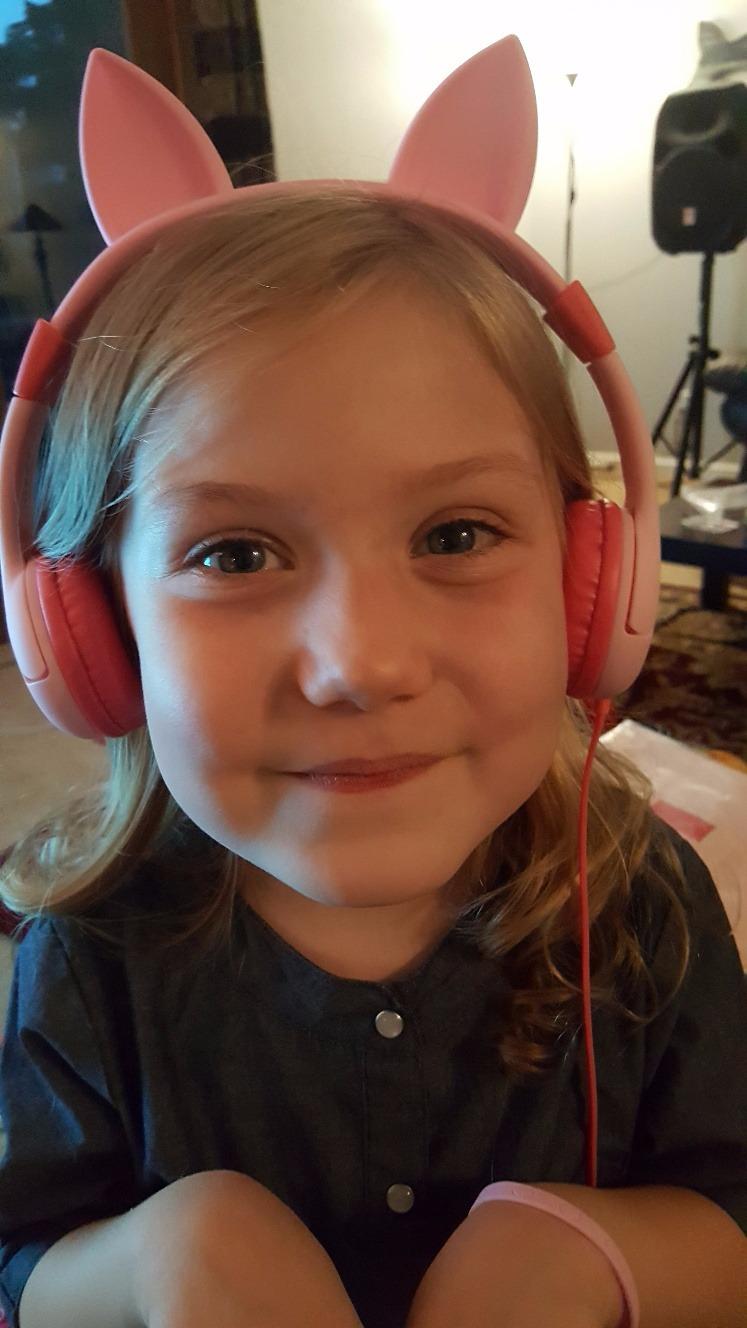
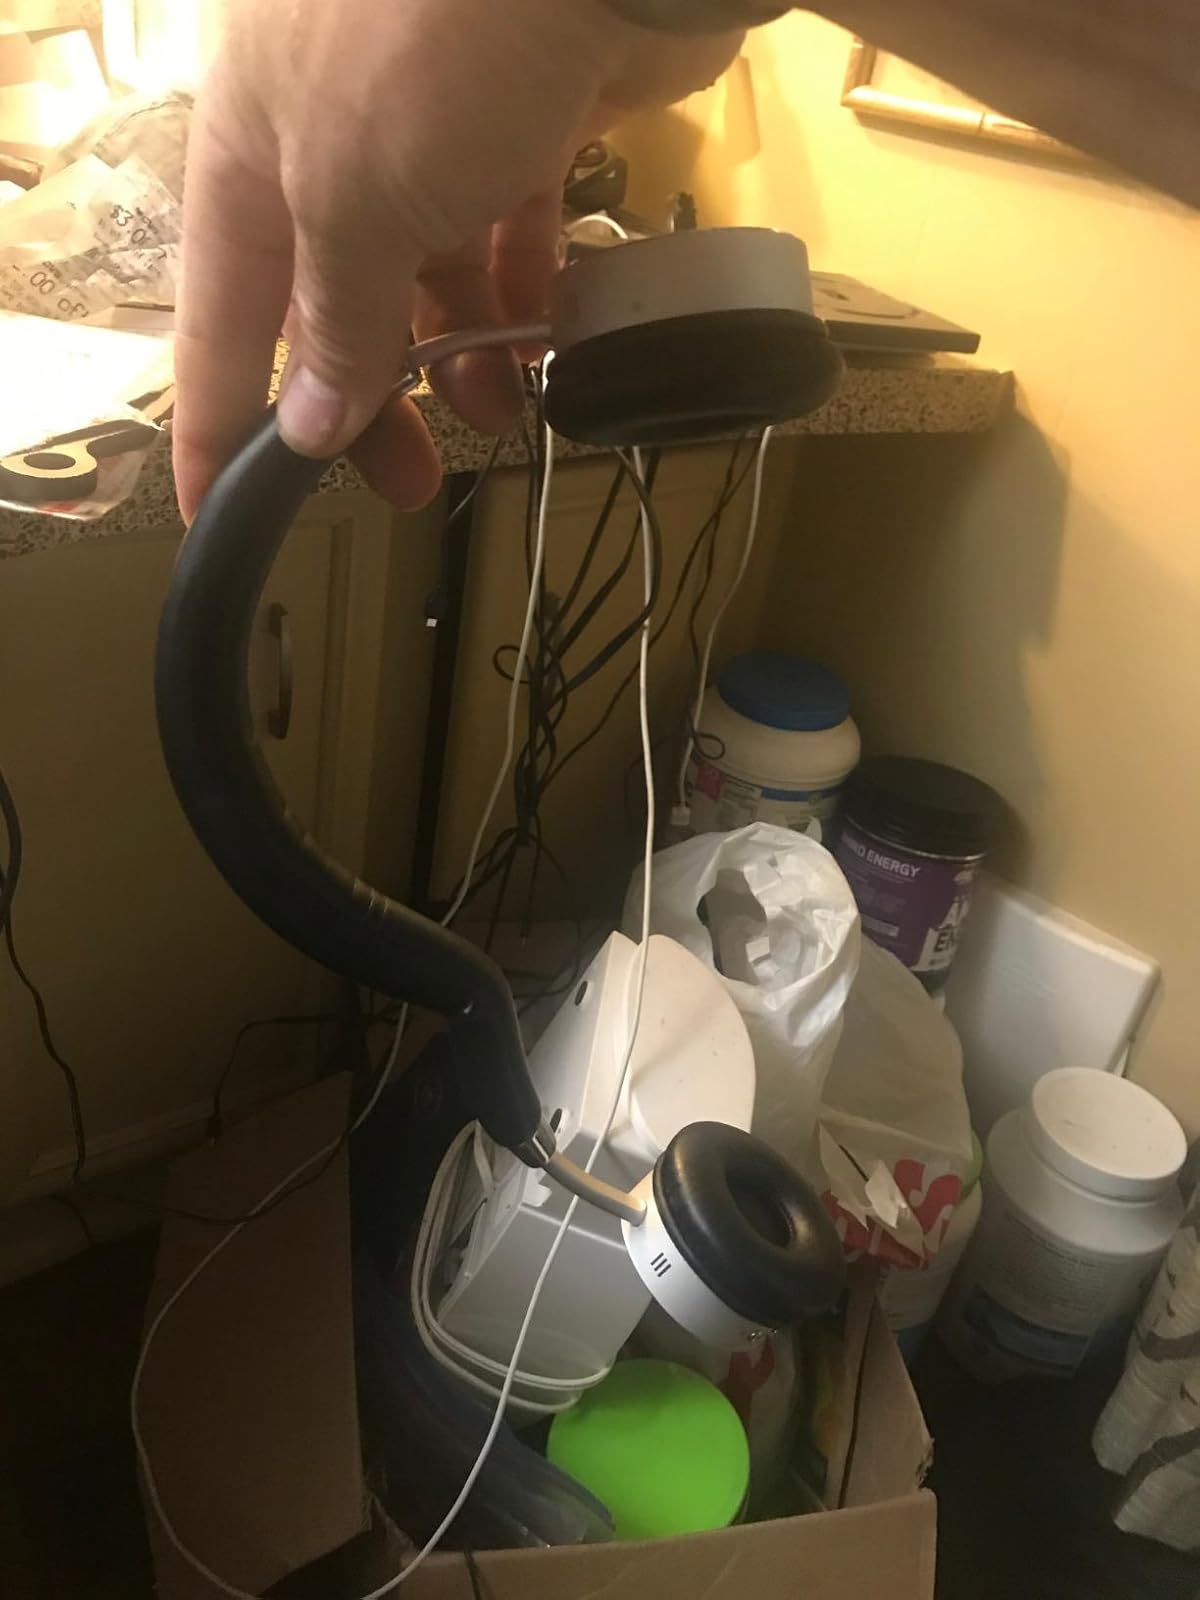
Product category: headphones
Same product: no